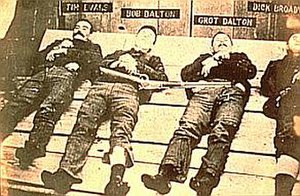
Dalton-banden
Ligene af Dalton-banden
Dalton-banden var en forbryderbande i Det Vilde Vesten i USA, og den eksisterede fra 1890 til 1892. Dens speciale var bank- og togrøverier. Inden de fik deres egen bande, var de tre af Dalton-brødrene, Gratton Dalton, Bob Dalton og Emmett Dalton, med i James-Younger Banden. En fjerde bror, William M. Dalton, var også lovløs, men med i banden Wild Bunch. Dalton-banden gav også inspiration til Lucky Lukes hovedmodstandere.